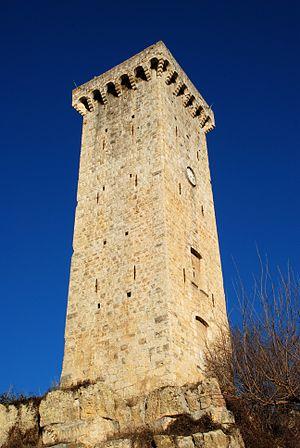
France - Provence - Tour de l’horloge de Saint-Martin-de-Brômes
Saint-Martin-de-Brômes est une commune française, située dans le département des Alpes-de-Haute-Provence en région Provence-Alpes-Côte d'Azur.
La Tour de l'horloge de Saint-Martin-de-Brômes est un donjon situé sur le territoire de la commune de Saint-Martin-de-Brômes dans le département français des Alpes-de-Haute-Provence en région Provence-Alpes-Côte d'Azur.
Un mâchicoulis est une galerie formant un encorbellement, soit en position mitoyenne ou en couronnement d'une enceinte militaire et dont le plancher ajouré permettait, si besoin, de lancer divers projectiles au pied du mur, zone souvent vulnérable.